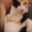
Label: cat